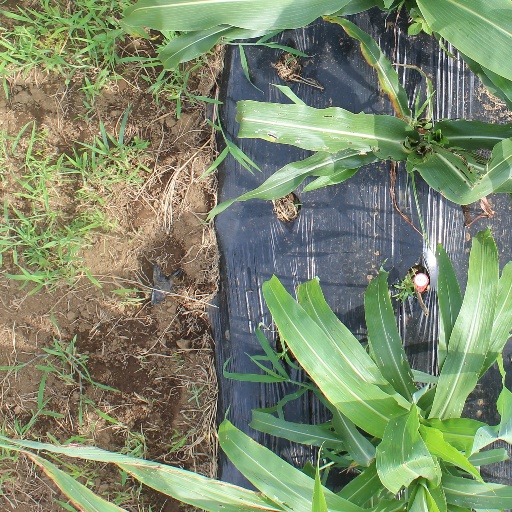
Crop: sorghum